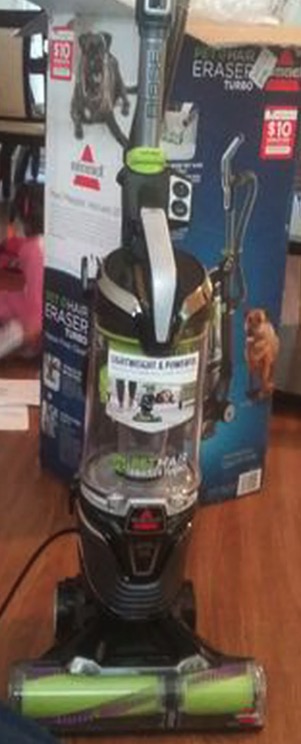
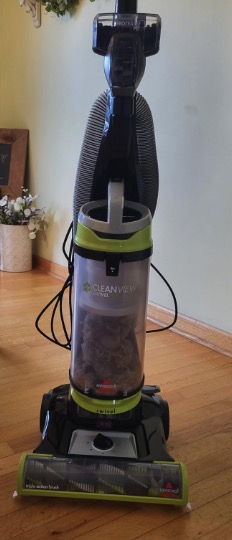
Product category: items_vacuum
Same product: no